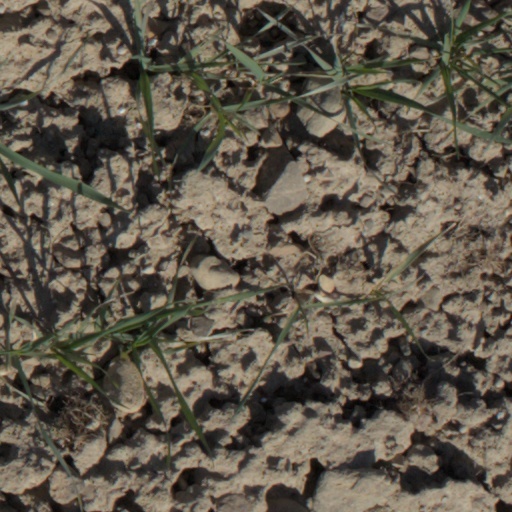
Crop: wheat